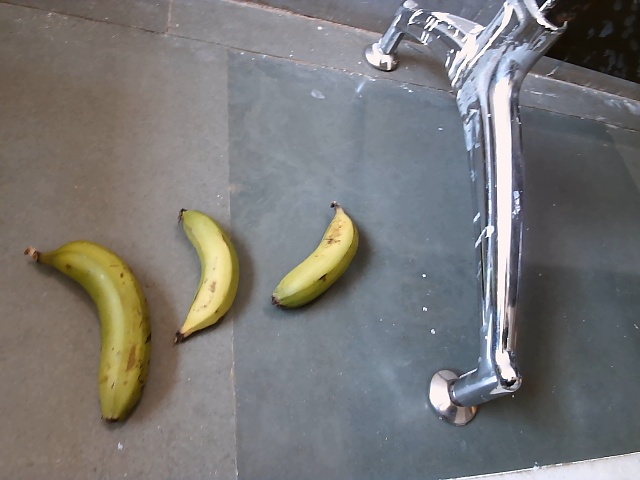
Label: Raw_Banana